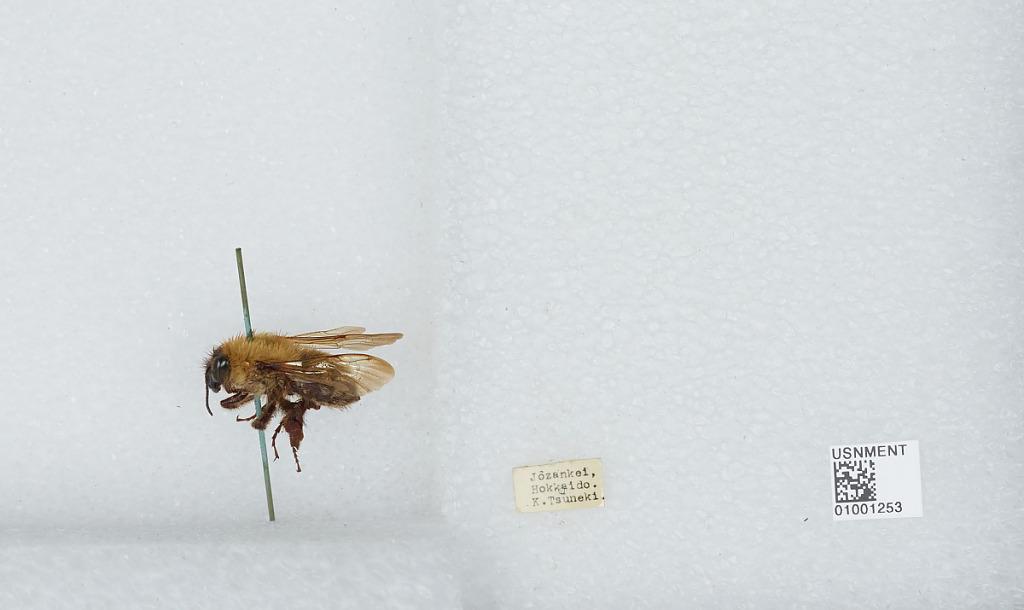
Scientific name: Bombus (Diversobombus) diversus Smith
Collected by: K. Tsuneki
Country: Japan
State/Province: Hokkaido
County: Jozankei